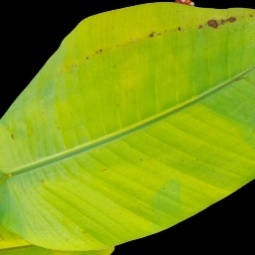
Label: Sulphur